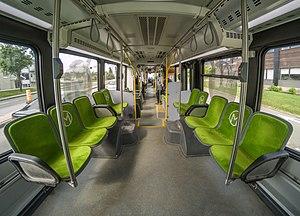
Le Réseau de transport de la Capitale, est la société de transport en commun de la ville de Québec et de son agglomération. Légalement désigné « Société de transport de Québec », le RTC puise ses origines dans la première ligne de transport en commun en 1865 et sa création dans le premier réseau de transport en commun public mis sur pied en 1969. Son réseau est aujourd'hui constitué de 134 parcours d'autobus. D'ici 2026, elle aura également le mandat d'exploiter 1 ligne de tramway et 2 lignes de trambus.